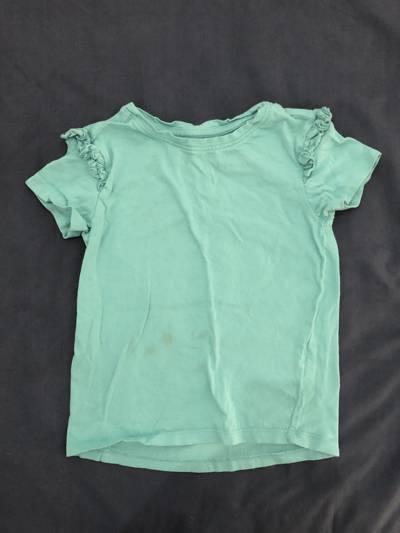
Waste category: clothes